Christian poetry

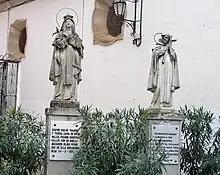
Statues representing John of the Cross and Teresa of Ávila in Beas de Segura

In France in 1573, the Huguenot courtier and poet Guillaume de Salluste Du Bartas published the epic poem "l'Uranie ou Muse Celèste", which praises Urania, not as the Muse of Astronomy, as was common practice during the Renaissance, but as the inspirer of sacred poetry and as the revealer of the mysteries of Heaven. According to Watson Kirkconnell, "The chief formative influences on his poetry were Homer, Virgil, Ariosto, and Ronsard. His reputation was less at home than it was abroad, where he was regarded, especially among Protestants, as one of the great geniuses of poetry". Bartas' influence upon John Milton, "was very extensive."